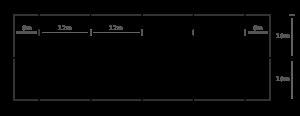
Le dressage est une discipline olympique des sports équestres issue de la tradition de l'équitation classique. Il est souvent considéré comme un art, car la recherche esthétique du mouvement y prend une place prépondérante. L'objectif de cette discipline est de développer les qualités du cheval ou du poney au moyen d'une éducation harmonieuse. Contrairement à la forme classique du dressage, la compétition officielle ne comporte pas d'airs au-dessus du sol, que la plupart des chevaux ne peuvent pas réaliser compte tenu de leur conformation. La compétition se concentre sur des mouvements de dressage au sol, tels que, à haut niveau, le piaffer, le passage, le trot allongé, la pirouette et les changements de pied au galop. Les mouvements présentés peuvent être effectués aux trois allures : pas, trot et galop.